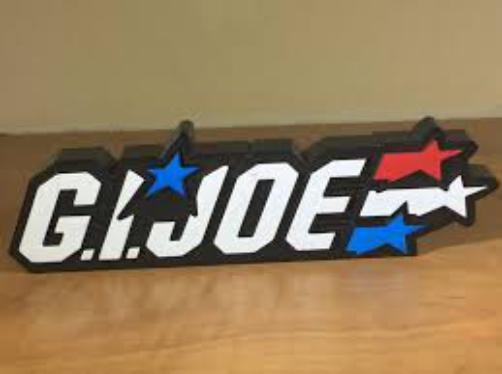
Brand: g.i. joe
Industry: Leisure